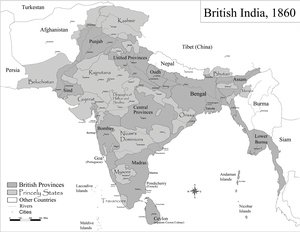
Britisk Indien / Geografi
Kort over Britisk Indien
Britisk Indien er betegnelsen på Storbritanniens tidligere koloniområde på det indiske subkontinent.